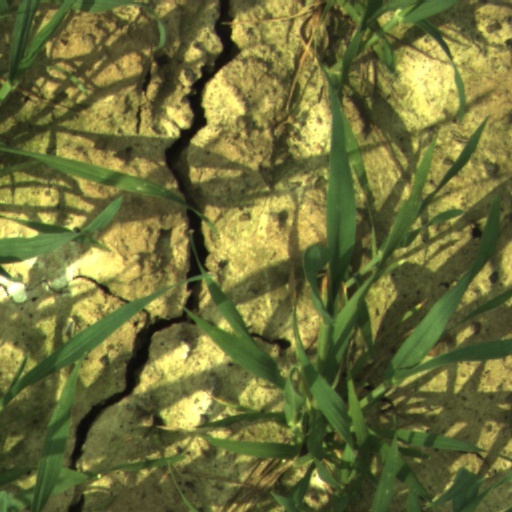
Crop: wheat